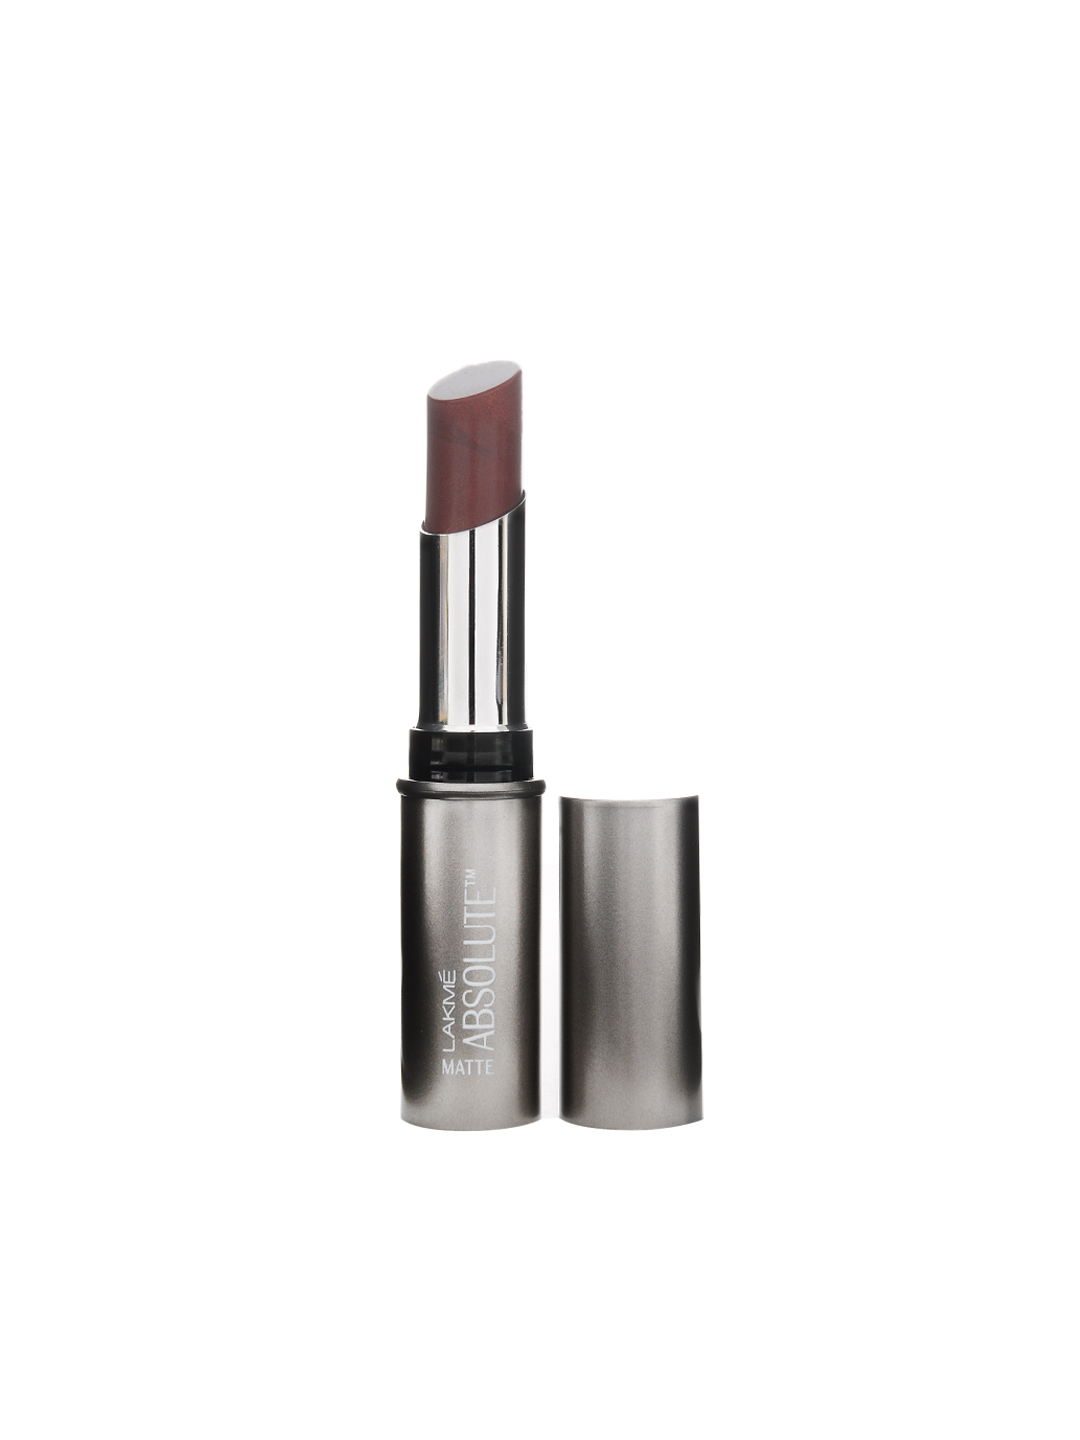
Lakme Absolute Matte Elegant Bloom Lipstick 202
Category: Personal Care / Lips / Lipstick
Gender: Women
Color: Purple
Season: Spring 2017
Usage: Casual